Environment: real
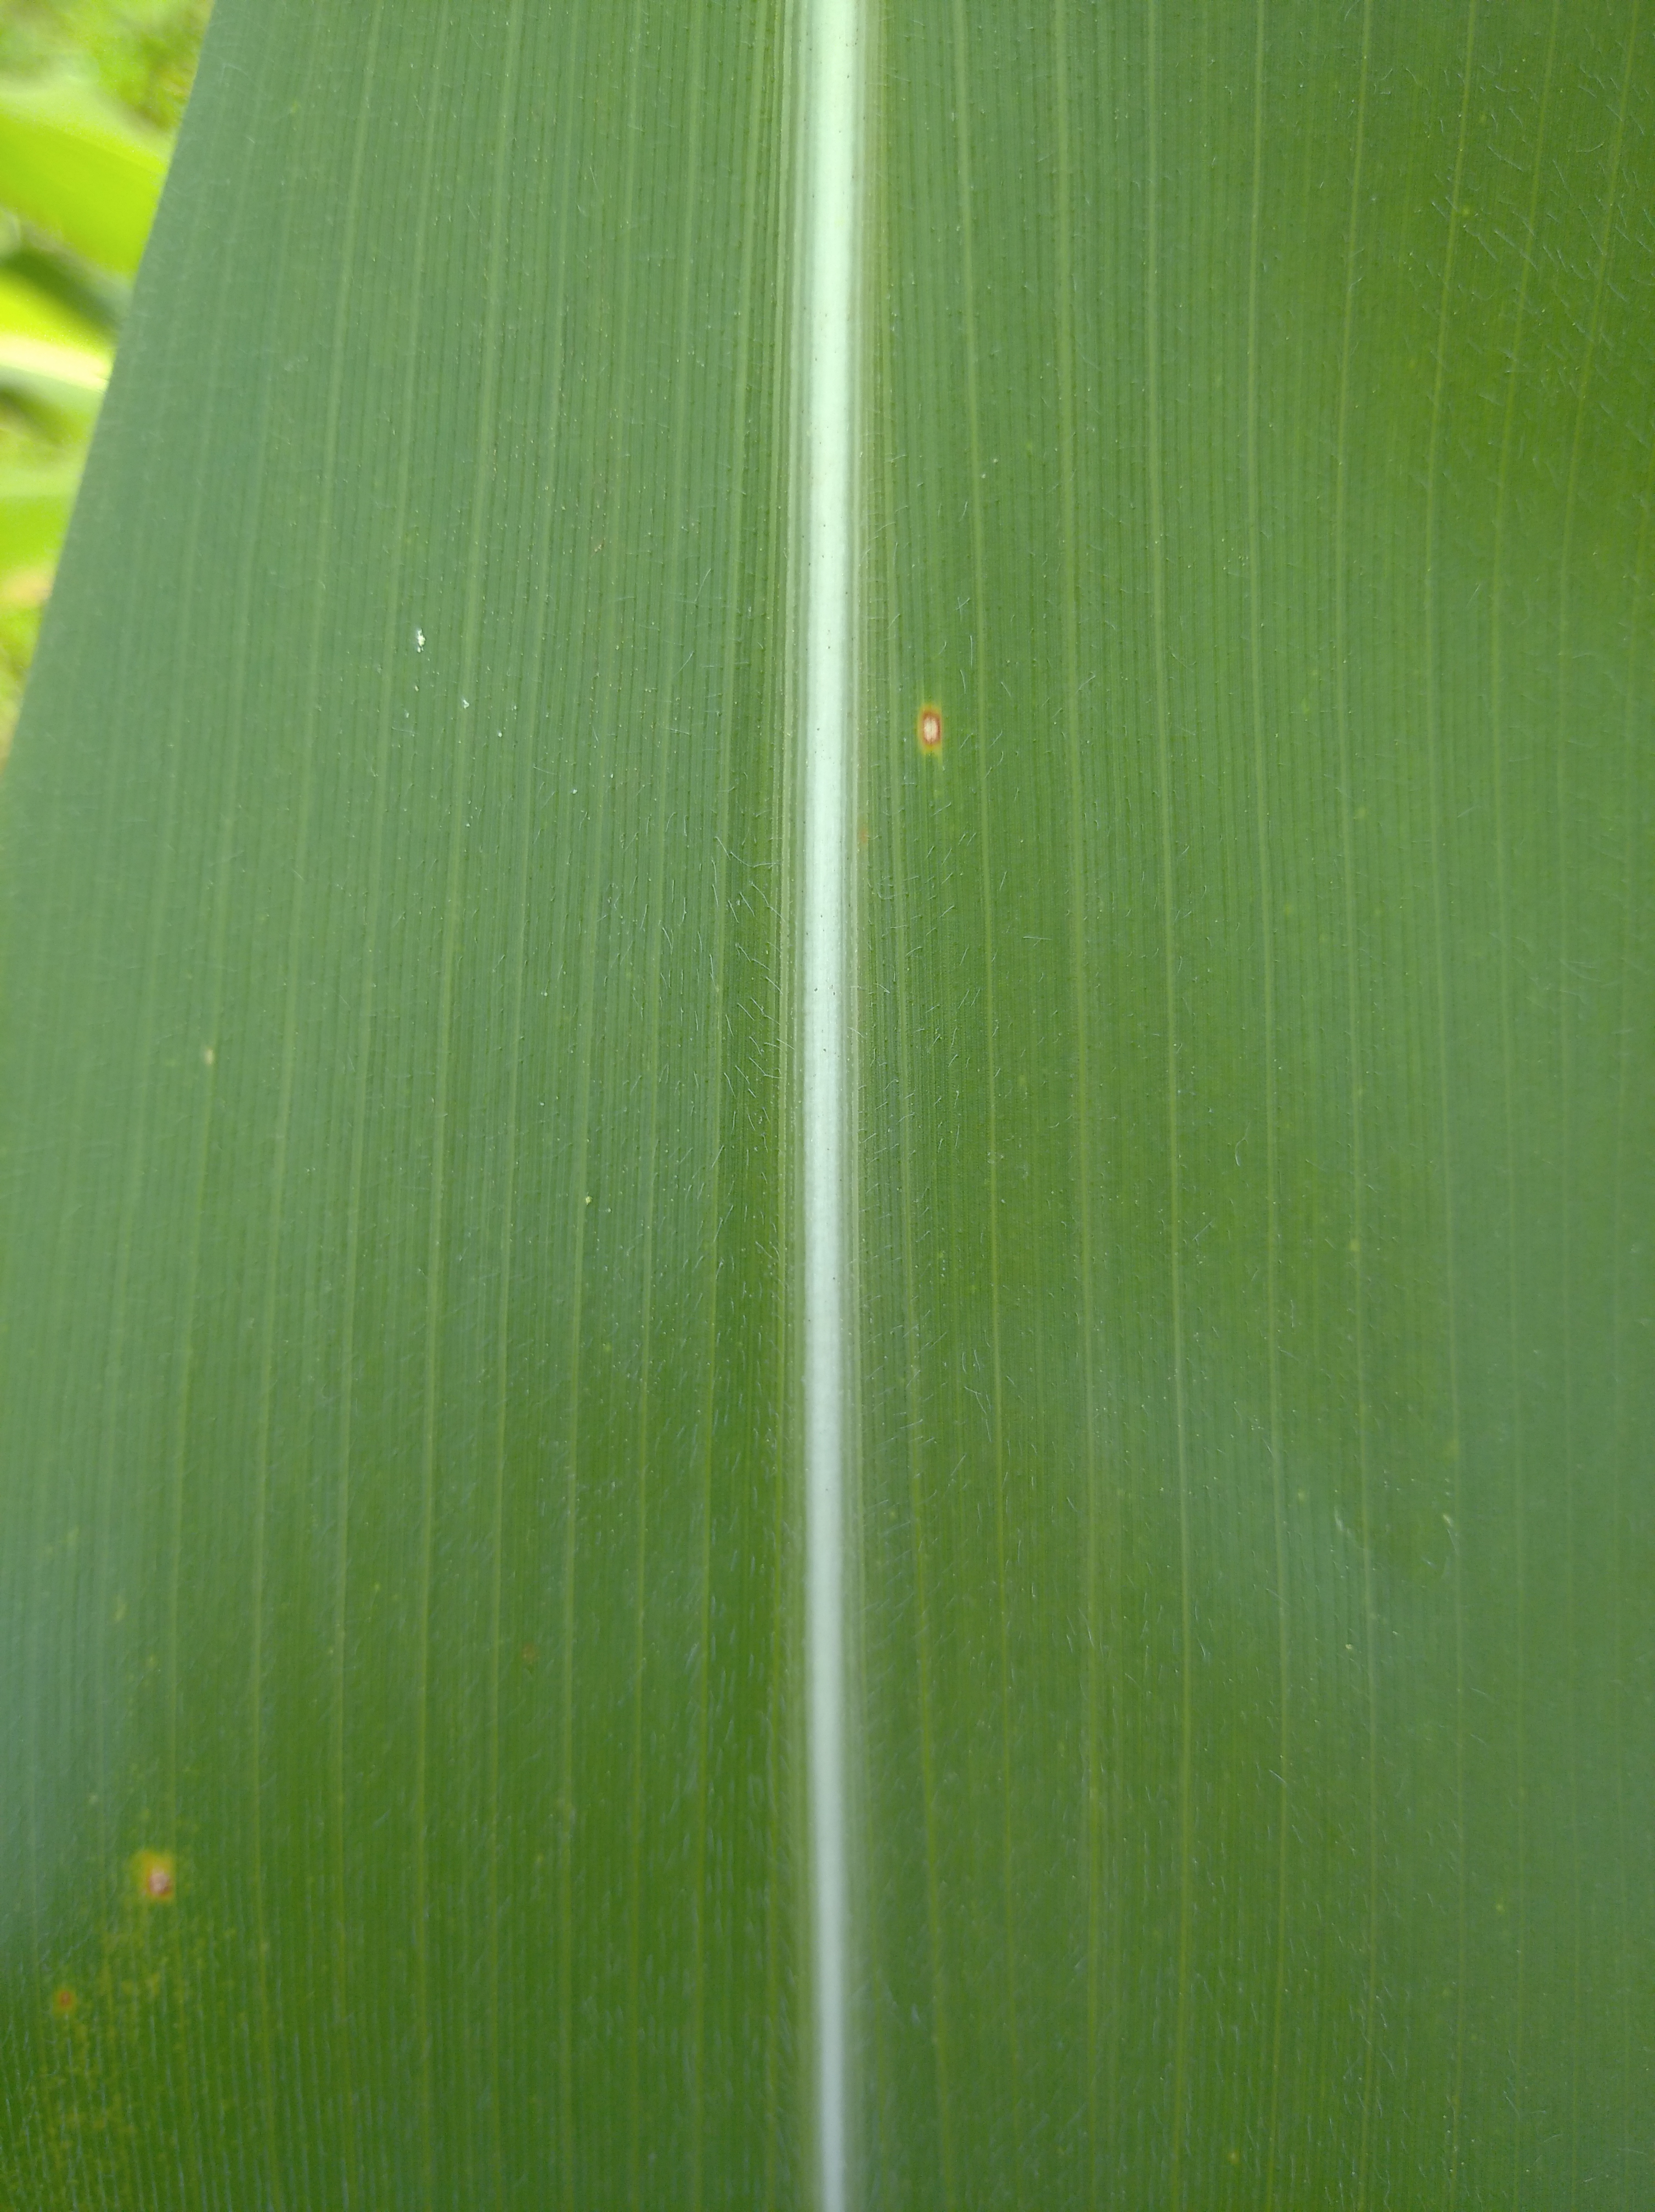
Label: healthy